Amateur boxing

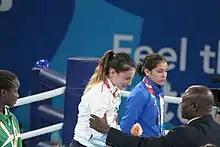
Governing body representatives attend the events to ensure compliance with the rules and congratulate the finalists.

There are several major international governing bodies in amateur boxing: